Mandbjerghøj

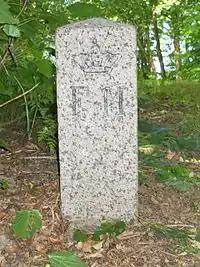
Heritage marker

The Mandbjerghøj is located next to the road through Øster Velling Skov forest, north of Øster Velling, west of Randers in Jutland, Denmark. Here there are two small granite boulders with engraved geometric patterns from the Bronze Age. A granite "Fredningssten" (heritage marker stone) marks the spot.